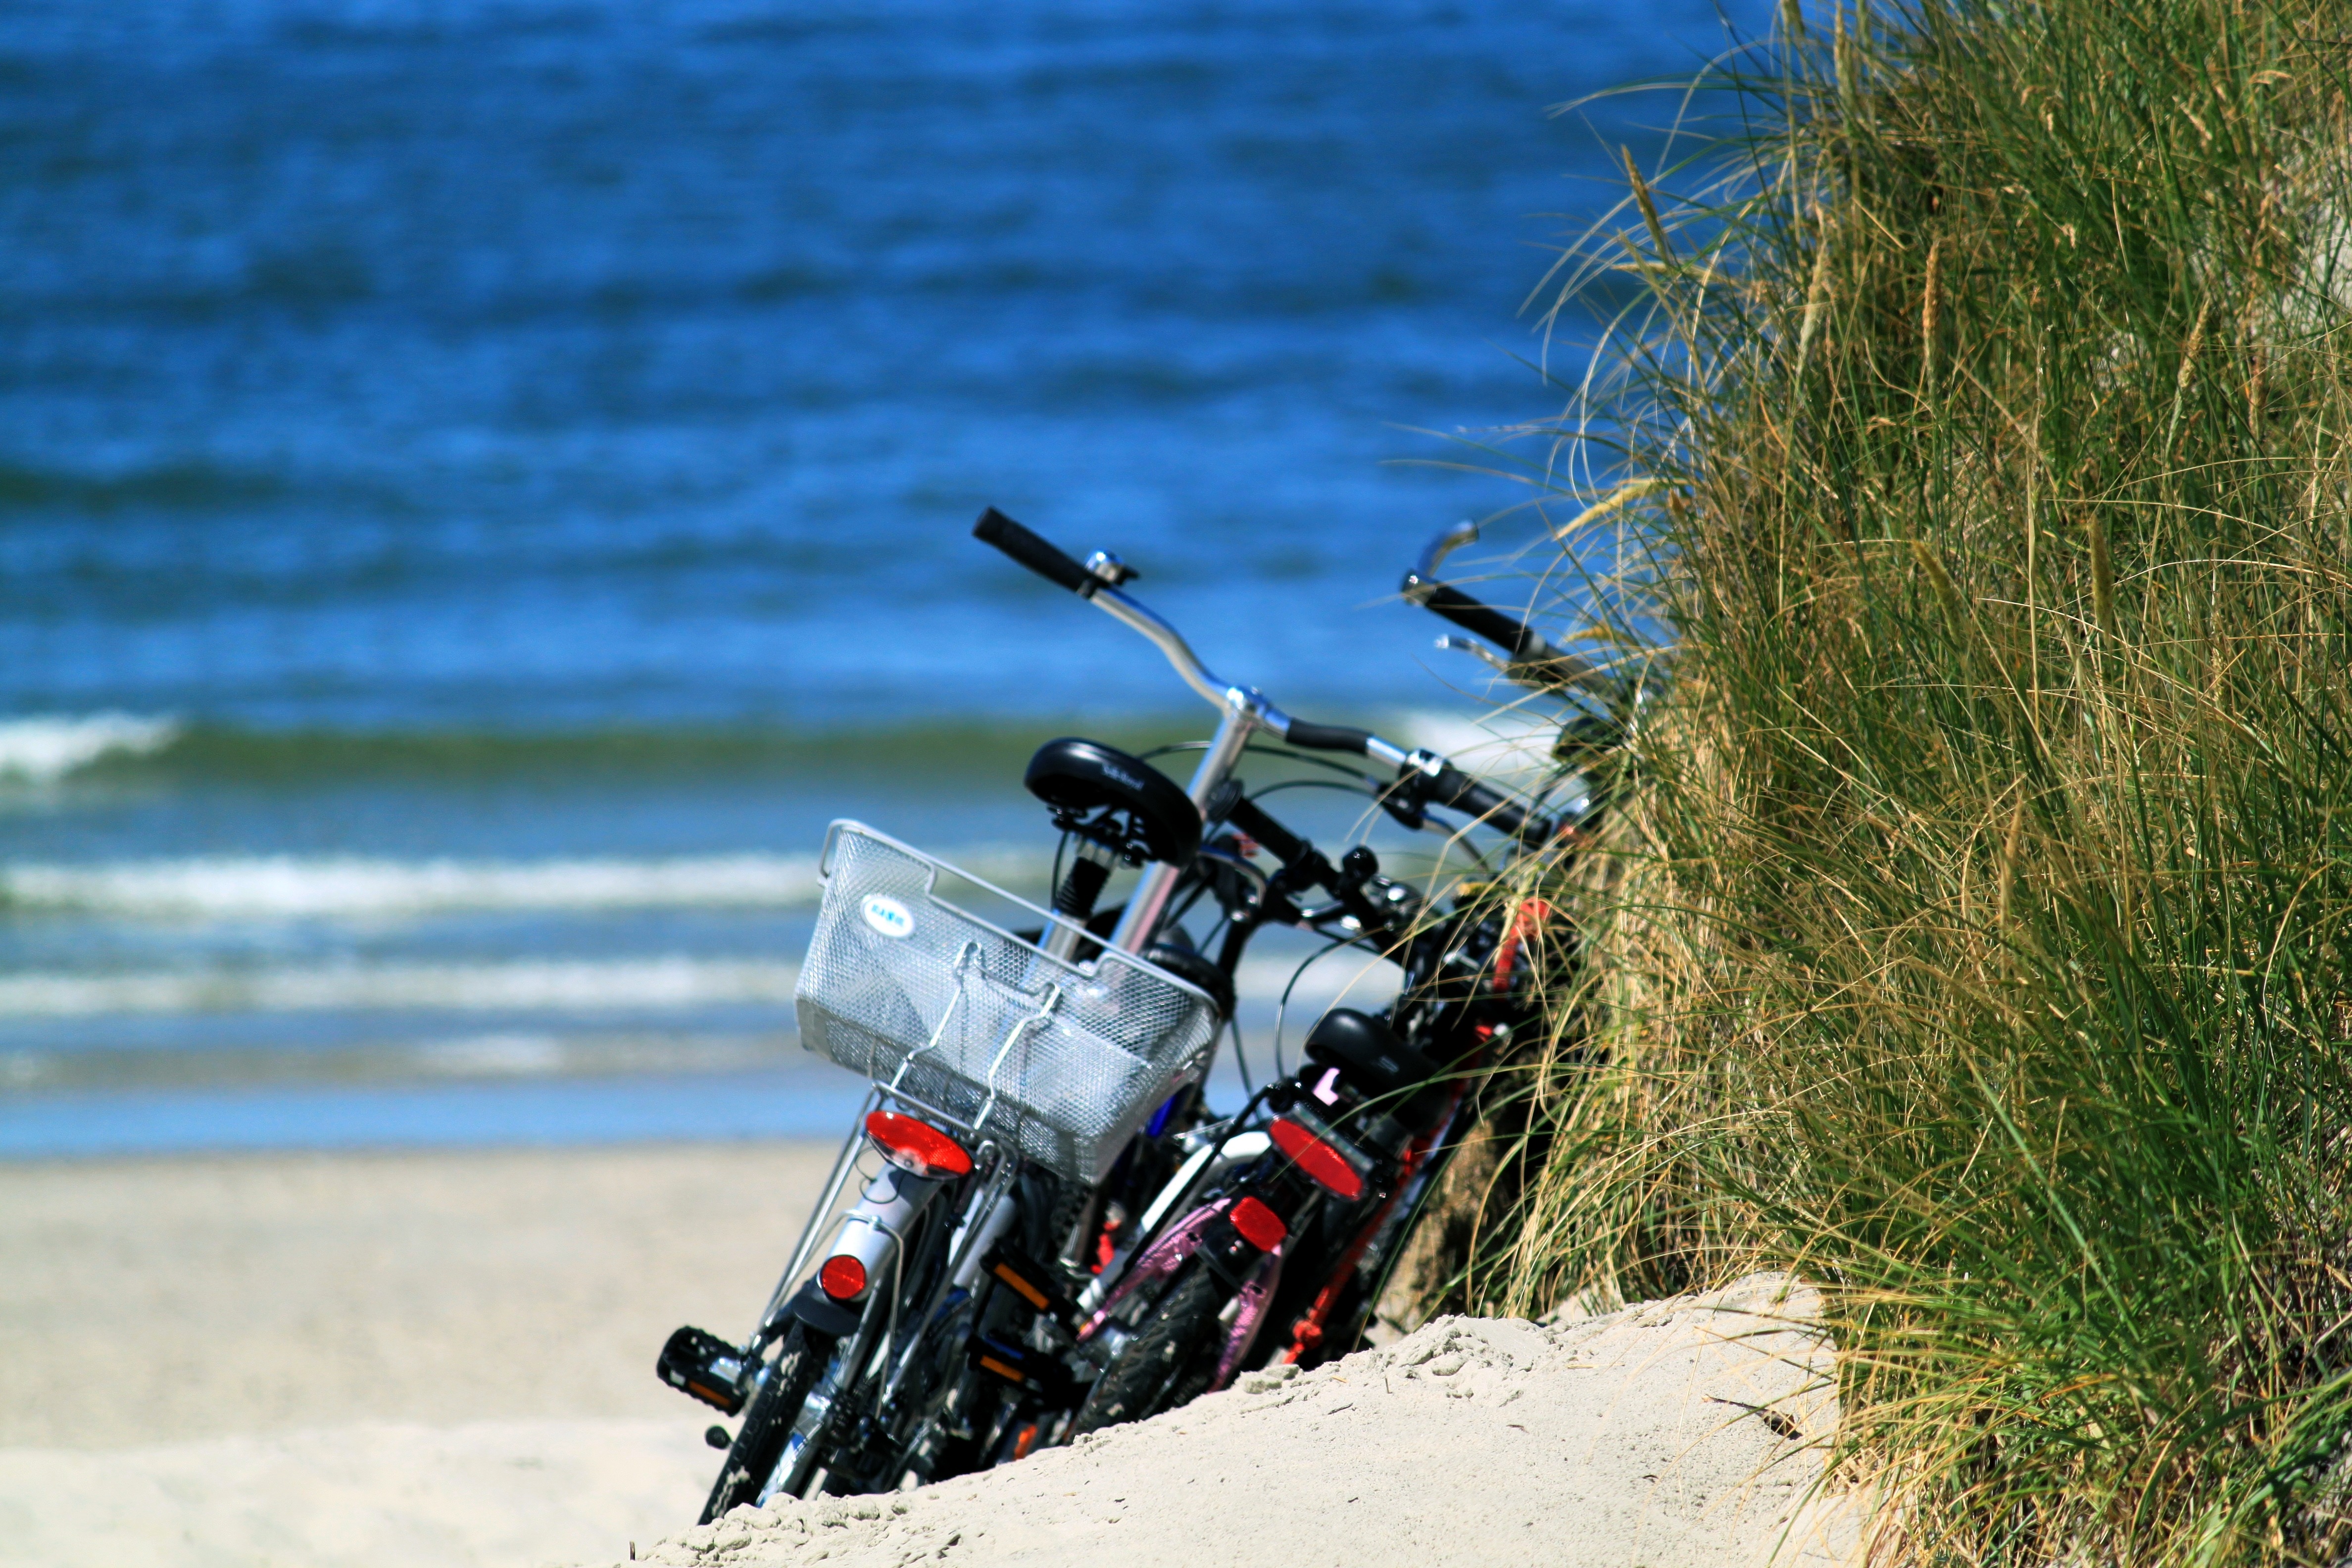
beach, landscape, sea, coast, water, nature, grass, sand, wheel, wave, view, bike, summer, travel, green, vehicle, holiday, blue, cycling, dunes, holidays, bicycles, wheels, details, maritime, north sea, two wheeled vehicle, datailaufnahme